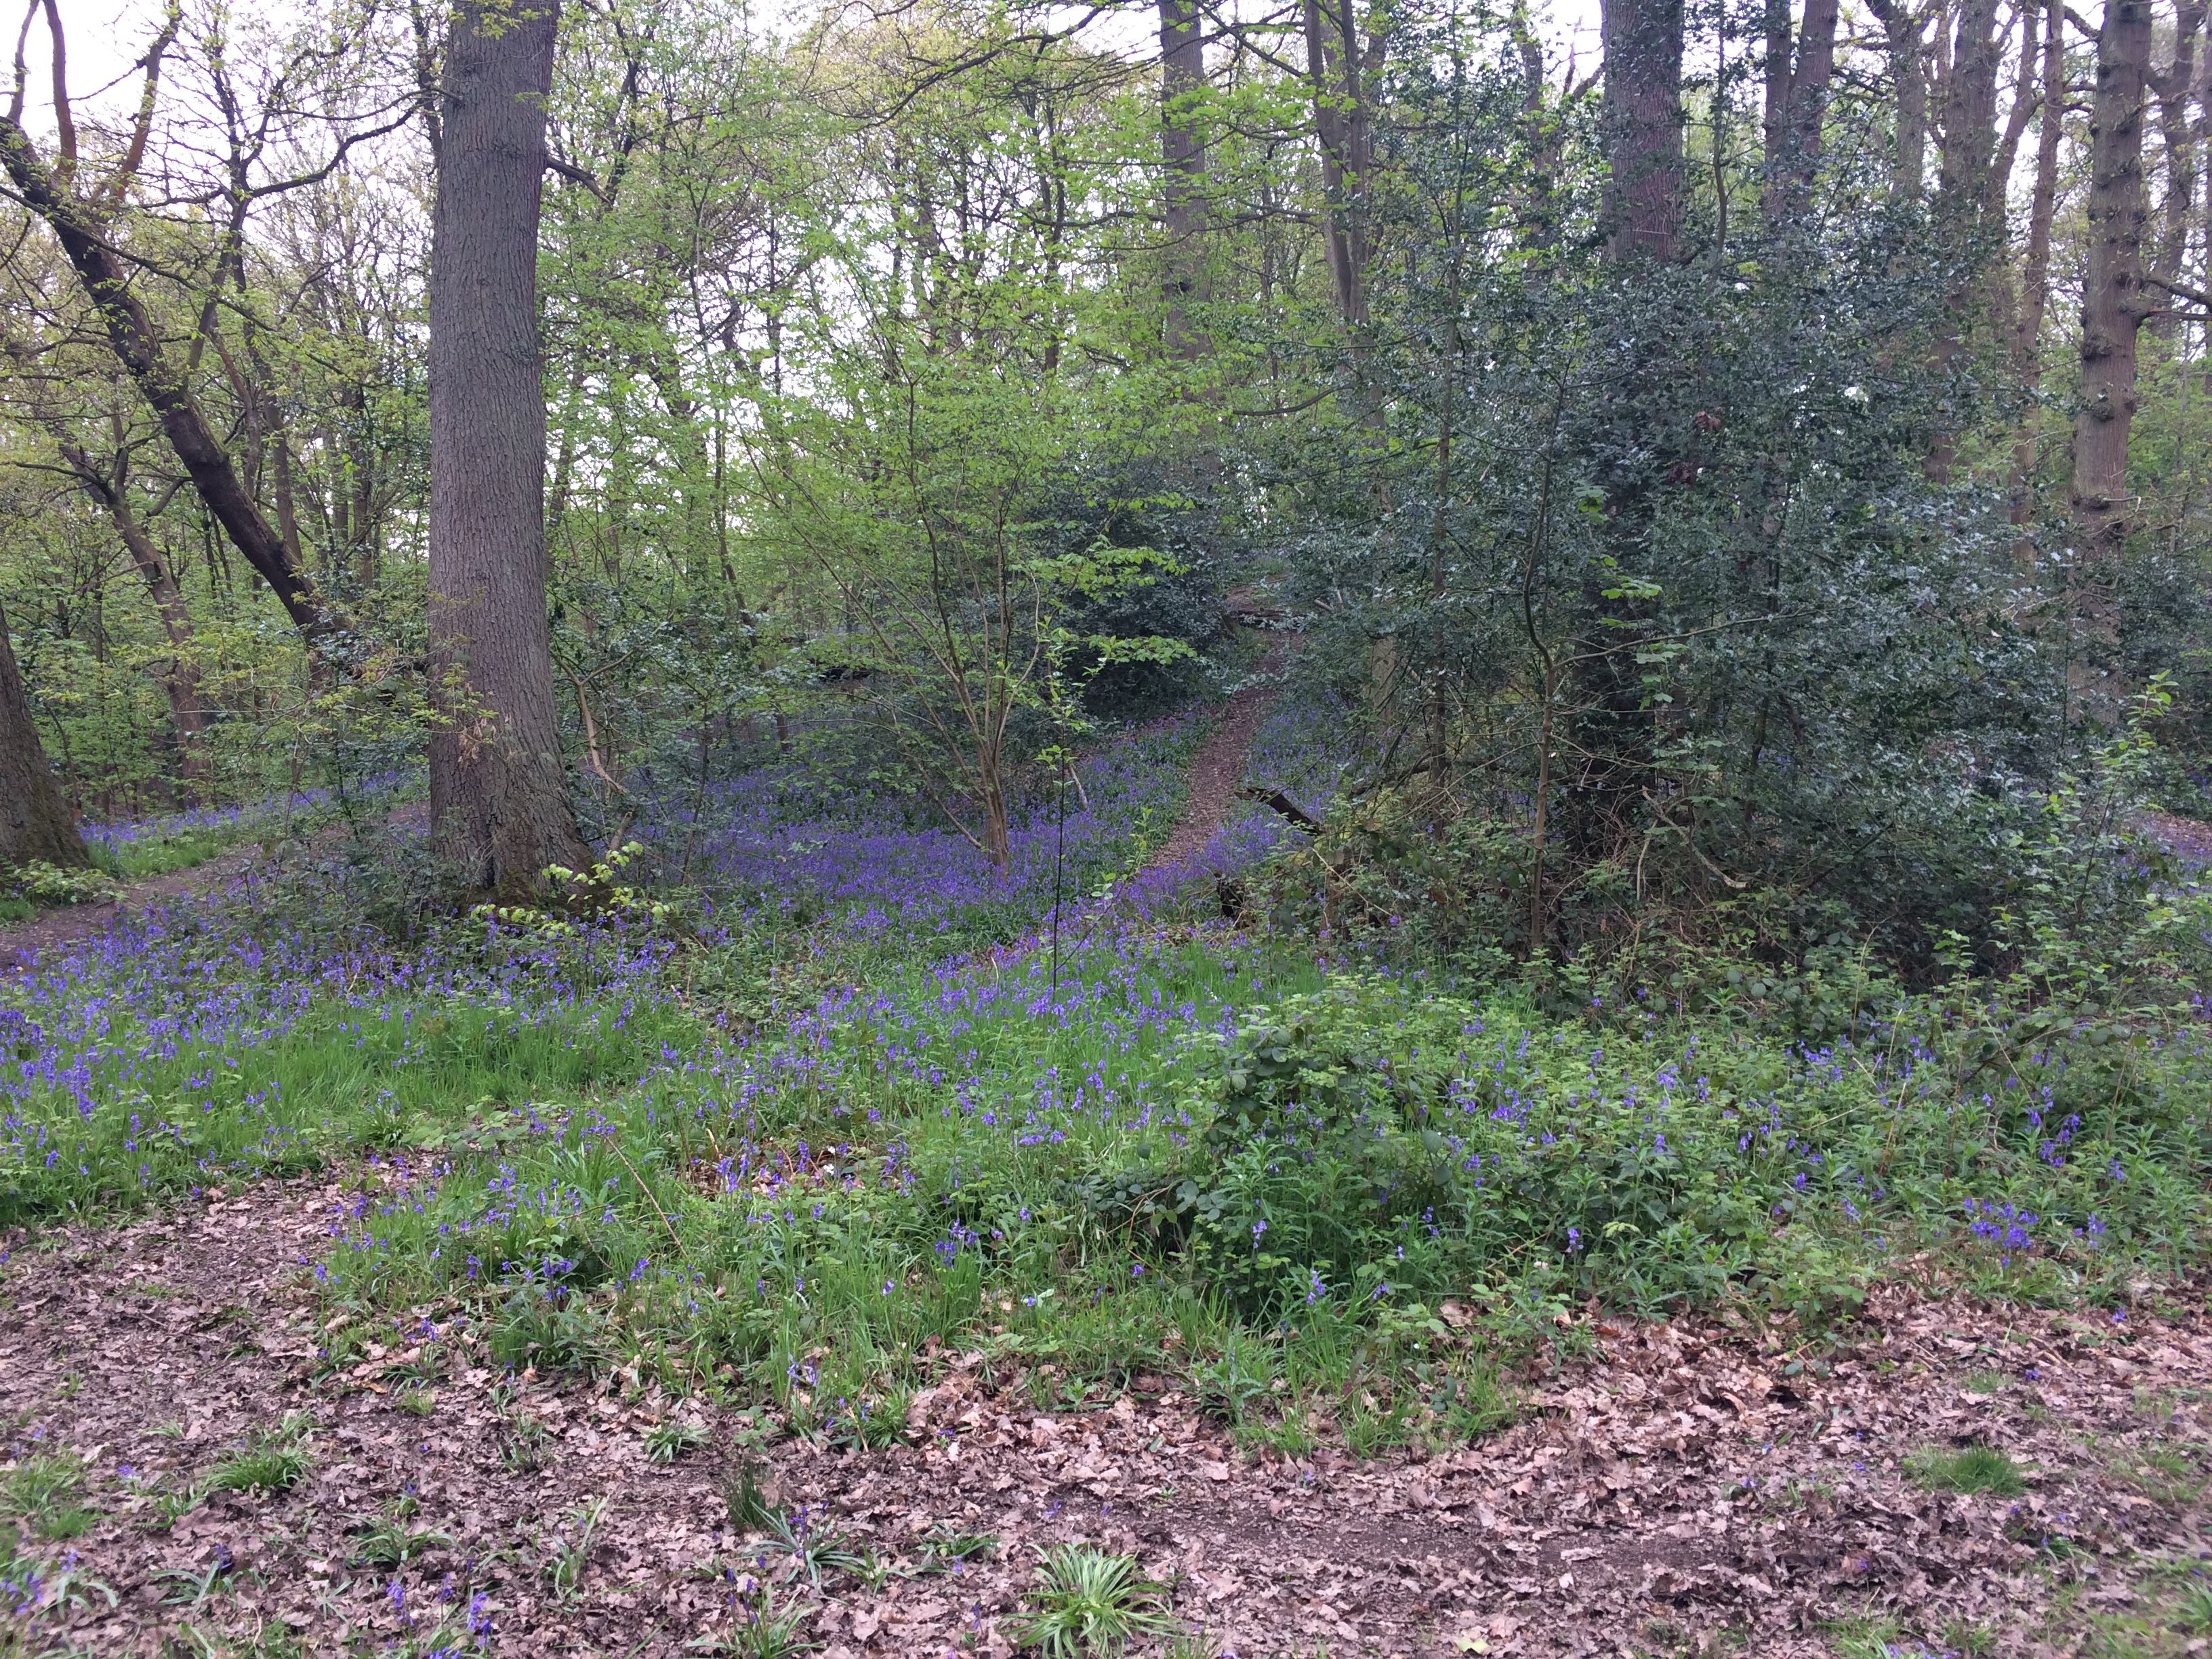
tree, forest, grass, plant, trail, meadow, flower, garden, shrub, wetland, woodland, habitat, ecosystem, biome, natural environment, woody plant, temperate broadleaf and mixed forest, temperate coniferous forest, land plant, land lot